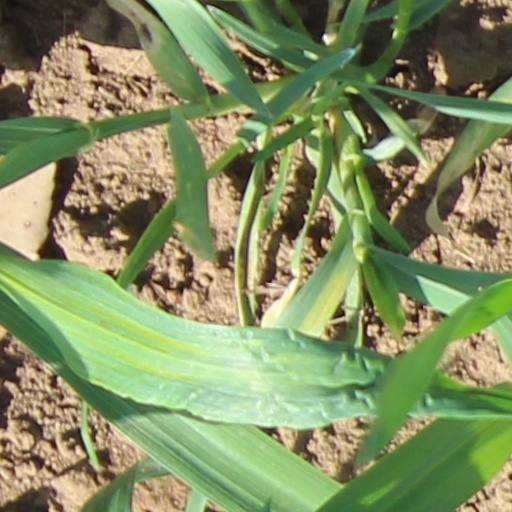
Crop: wheat